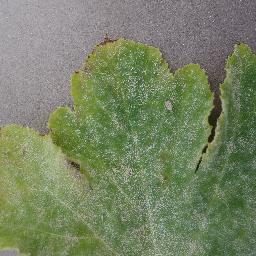
Label: Squash___Powdery_mildew